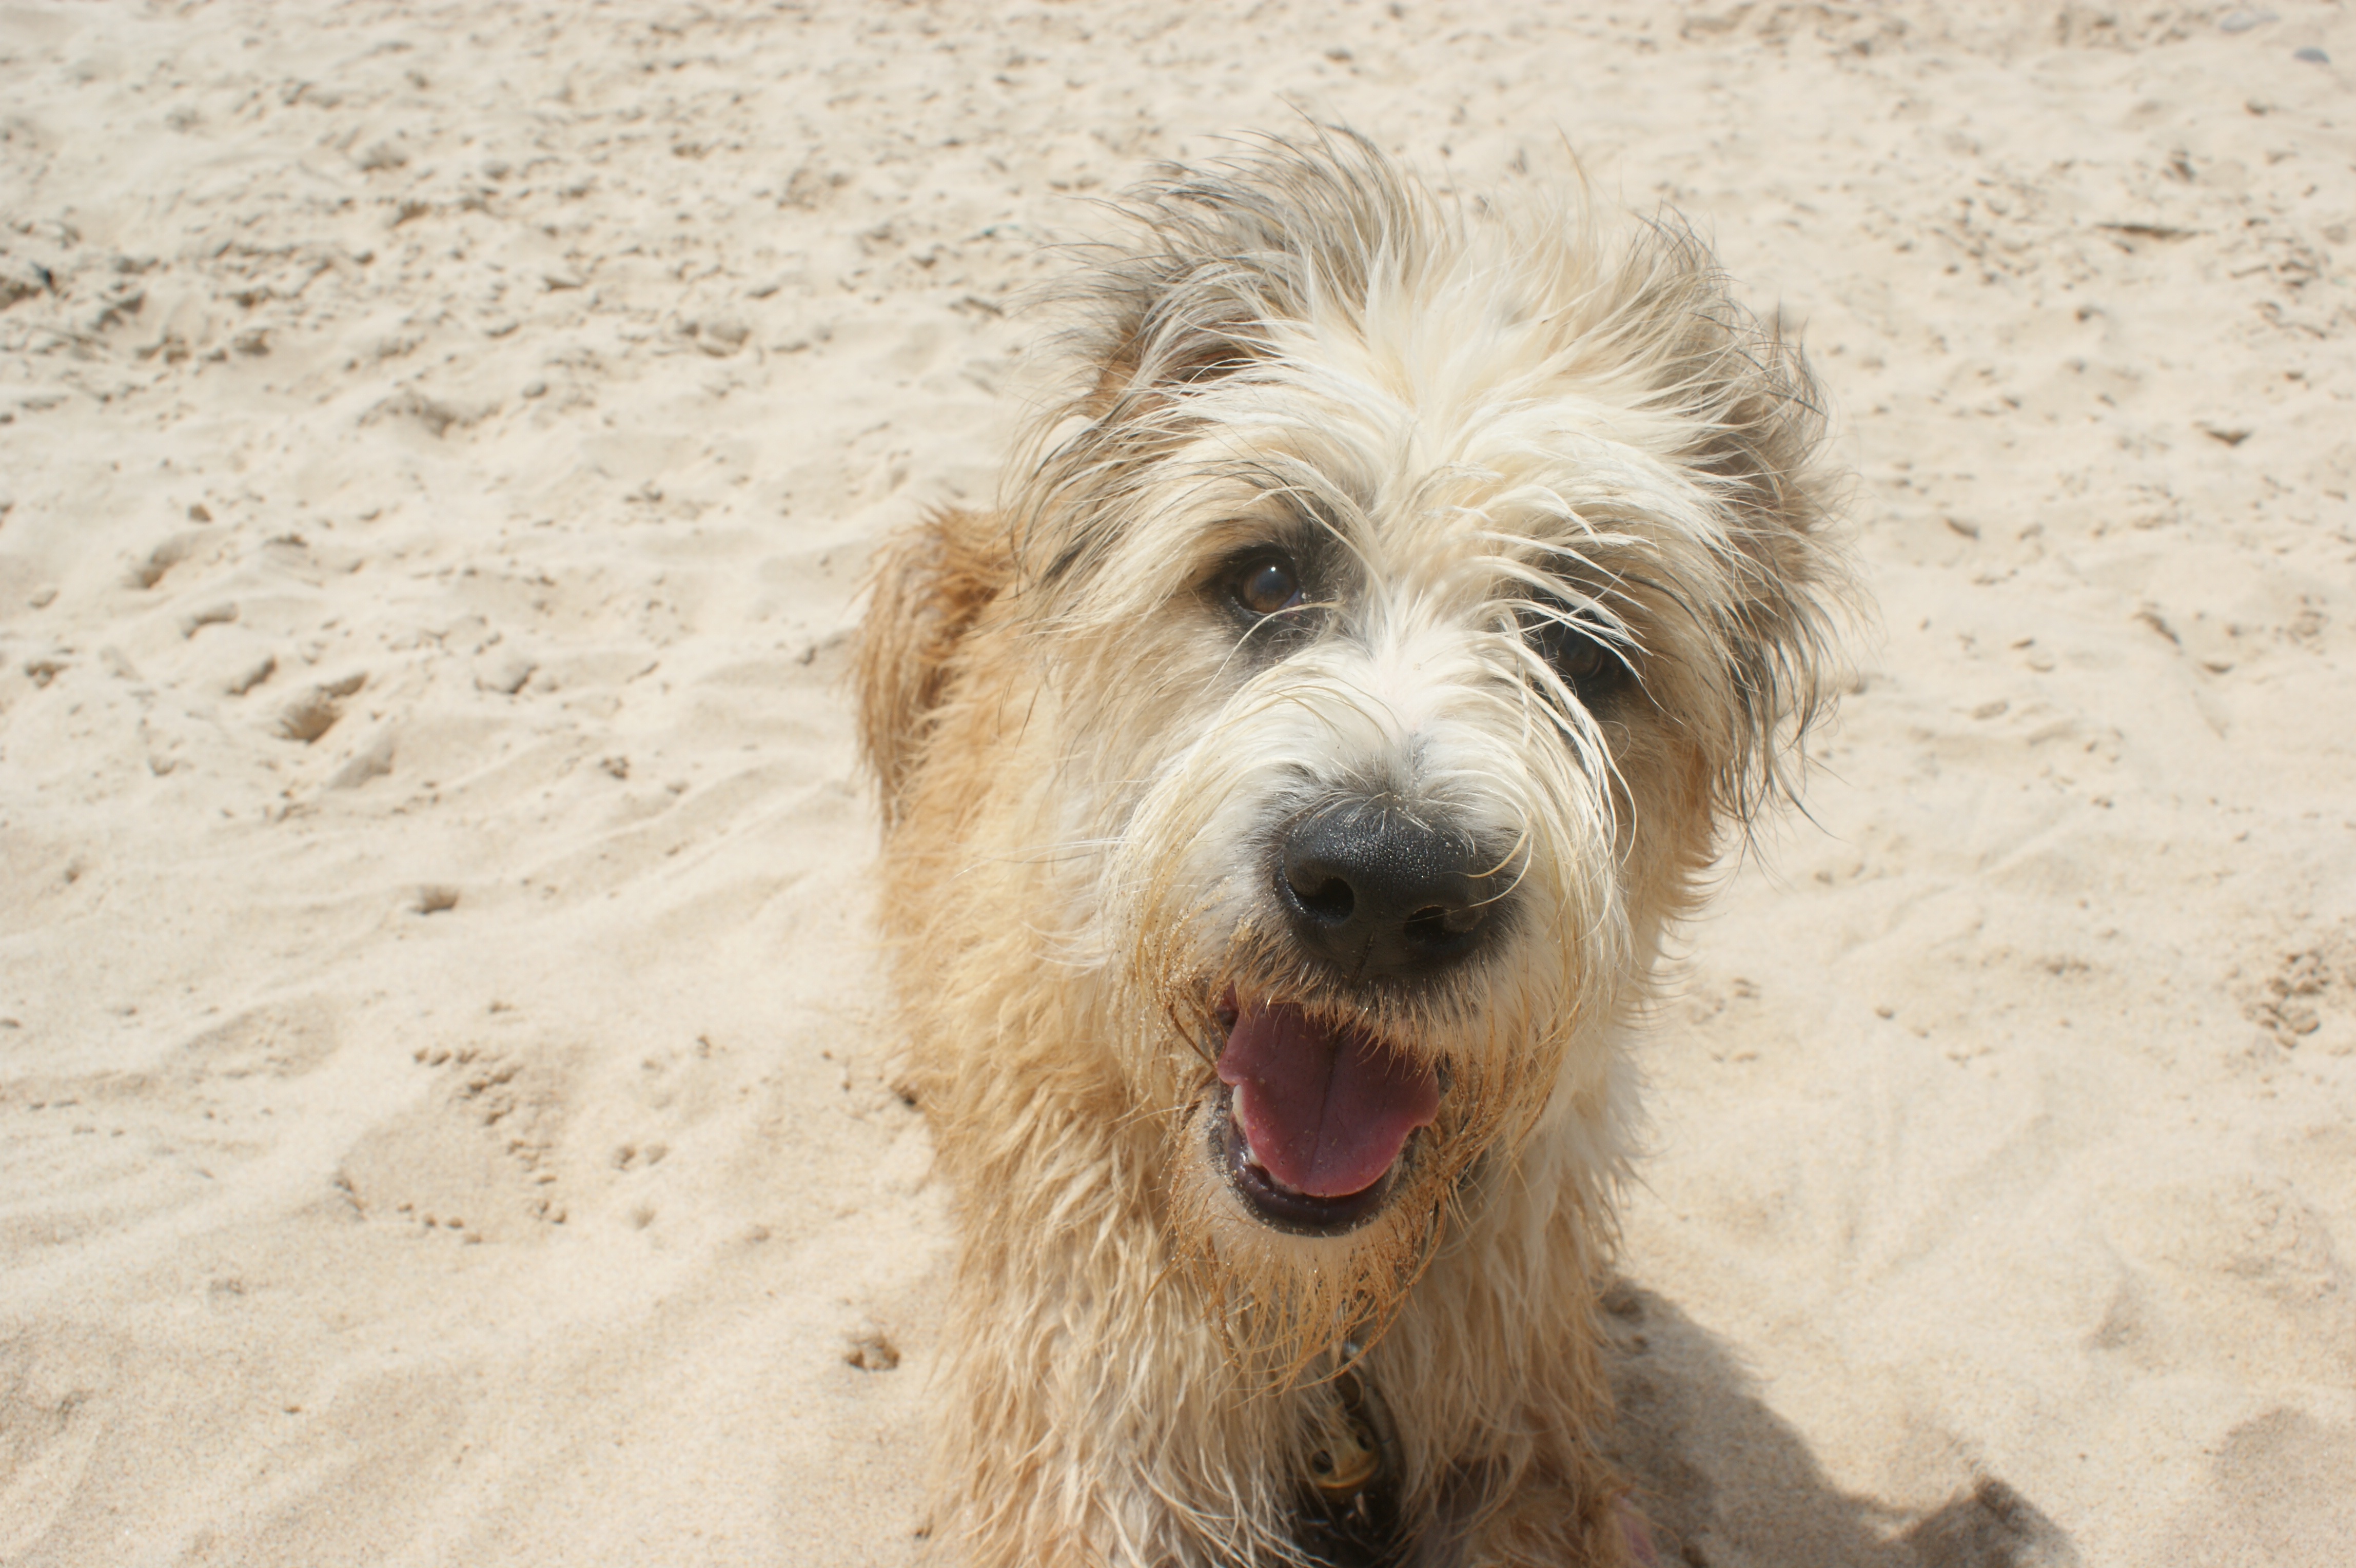
beach, dog, mammal, smile, vertebrate, portugal, dog breed, terrier, goldendoodle, irish soft coated wheaten terrier, cairn terrier, barbado da terceira, dog like mammal, carnivoran, schnoodle, glen of imaal terrier, dog crossbreeds, norfolk terrier, catalan sheepdog, irish wolfhound